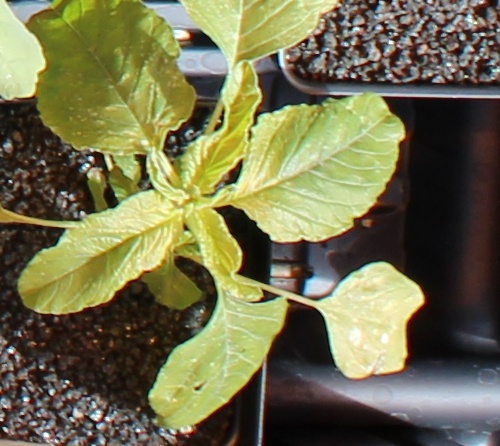
Label: Redroot Pigweed